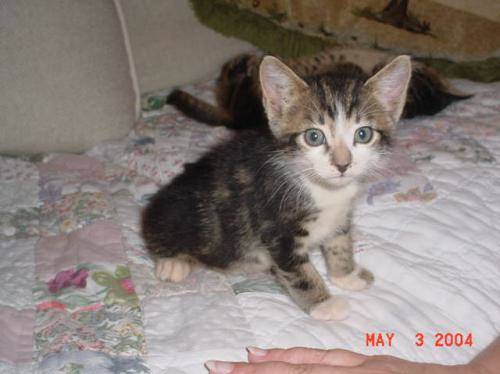
Label: cat